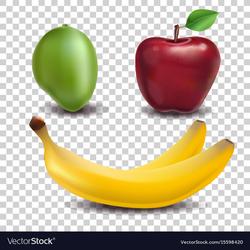
Label: Banana